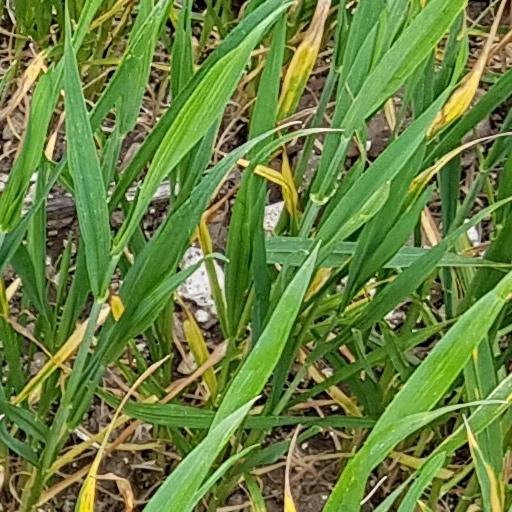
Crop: wheat